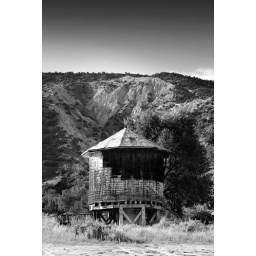
Old water tower in Embudo, New Mexico